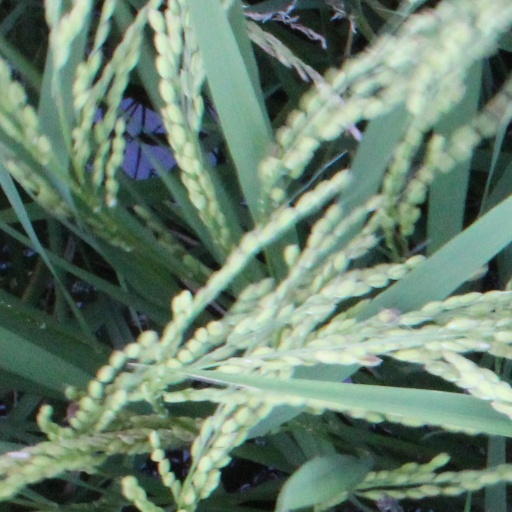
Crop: rice